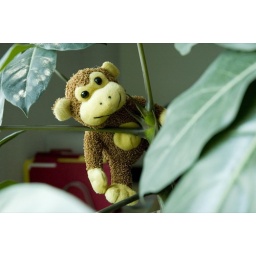
I saw the monkey at Target in the dollar area. Every office needs a monkey!